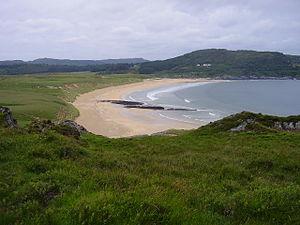
Colonsay est une île des Hébrides intérieures en Écosse, située entre Islay au sud et Mull au nord. Cette île de 40,74 km² est le siège ancestral du clan Macfie et de la branche de Colonsay du clan MacNeill. Alignée selon un axe sud-ouest à nord-est, elle mesure 13 km de long et atteint 4,8 km en largeur. Colonsay possède un aéroport.